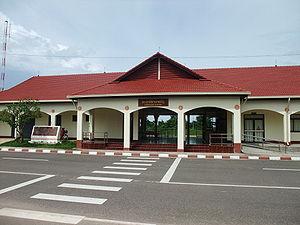
Le pont de l'amitié lao-thaïlandaise est un pont transfrontalier sur le Mékong, qui relie la province et la ville de Nong Khai en Thaïlande avec Vientiane au Laos.
Vientiane est la ville la plus peuplée et la capitale du Laos. Elle est située sur la rive gauche du Mékong, qui marque la frontière avec la Thaïlande, presque en face de la ville thaïlandaise de Nong Khai.